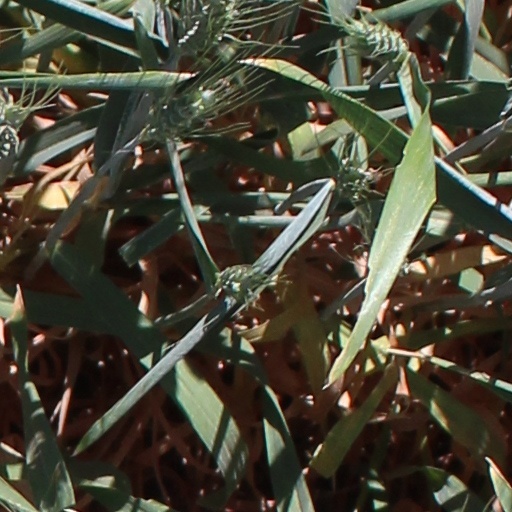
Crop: wheat